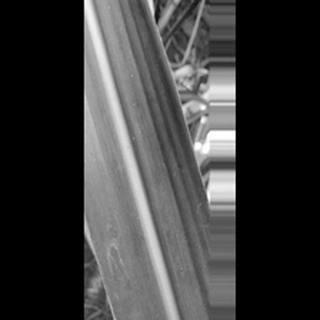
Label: healthy_sugarcane